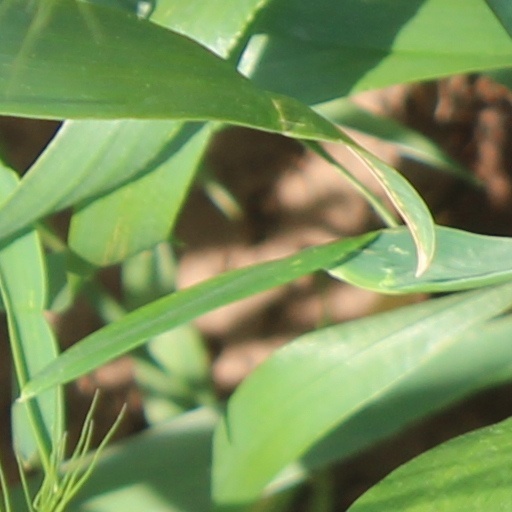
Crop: wheat